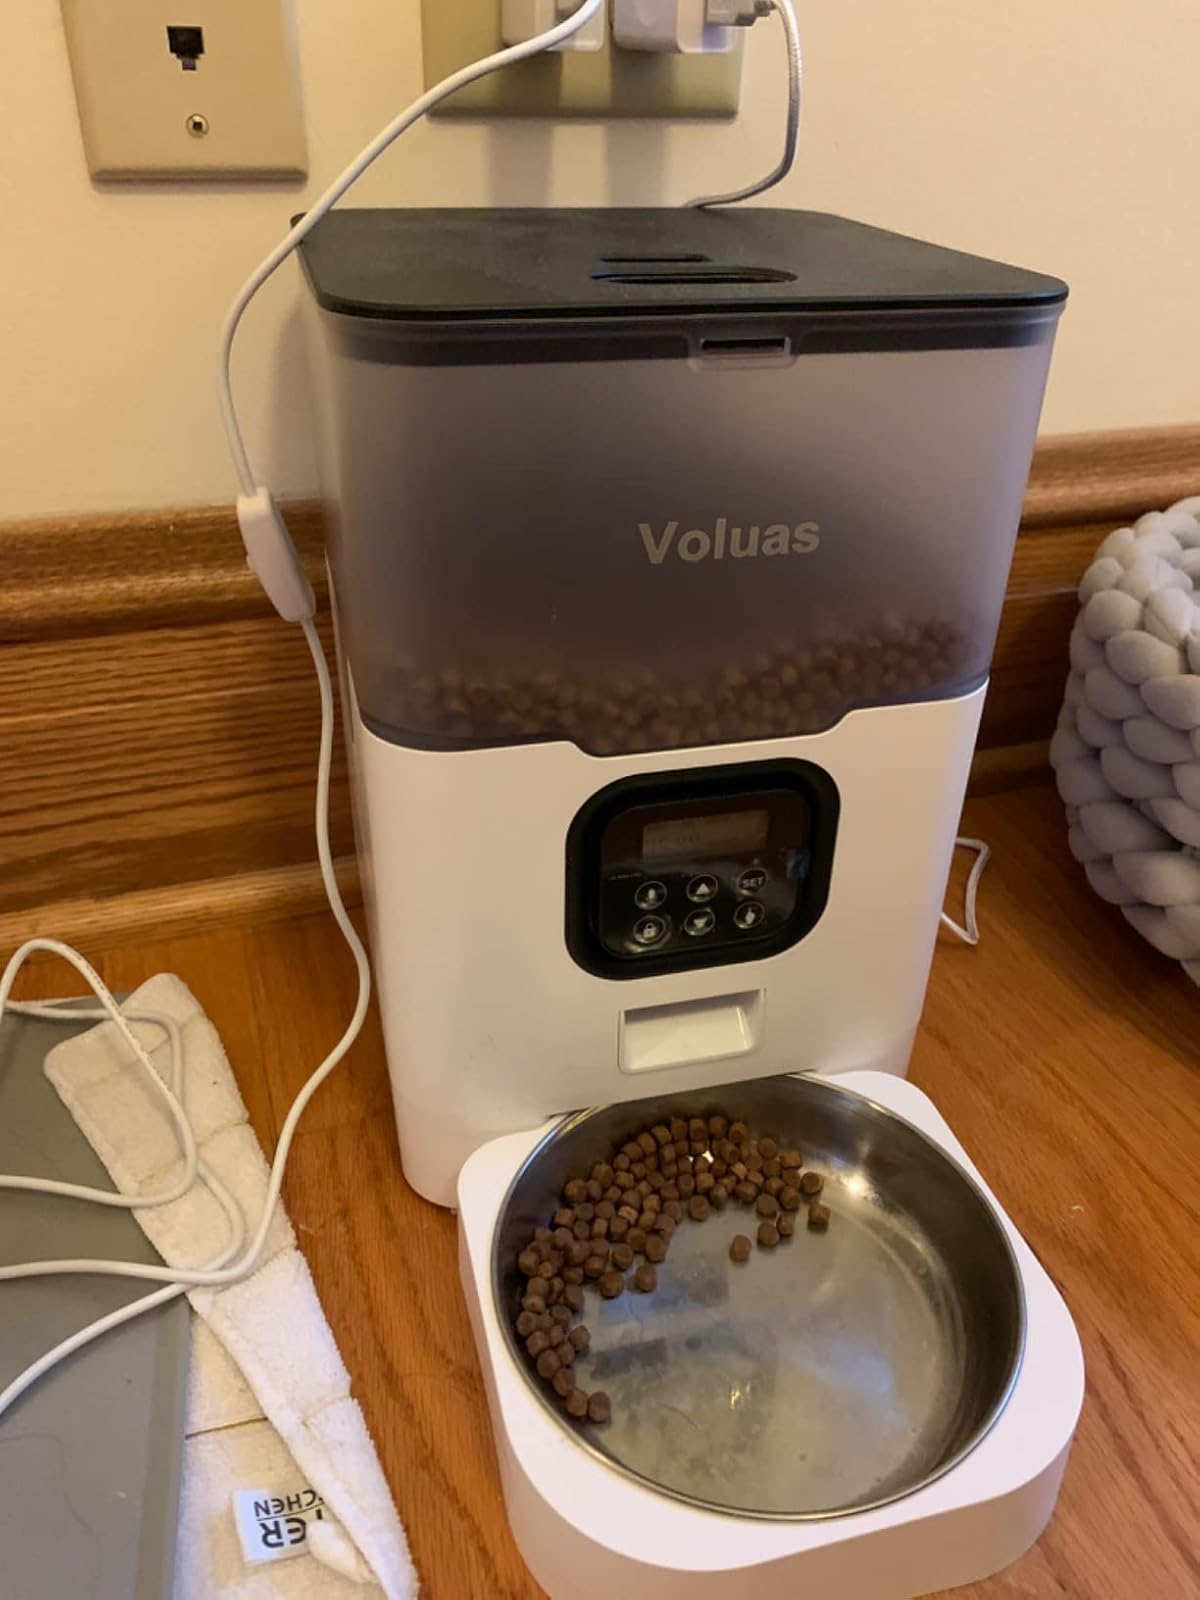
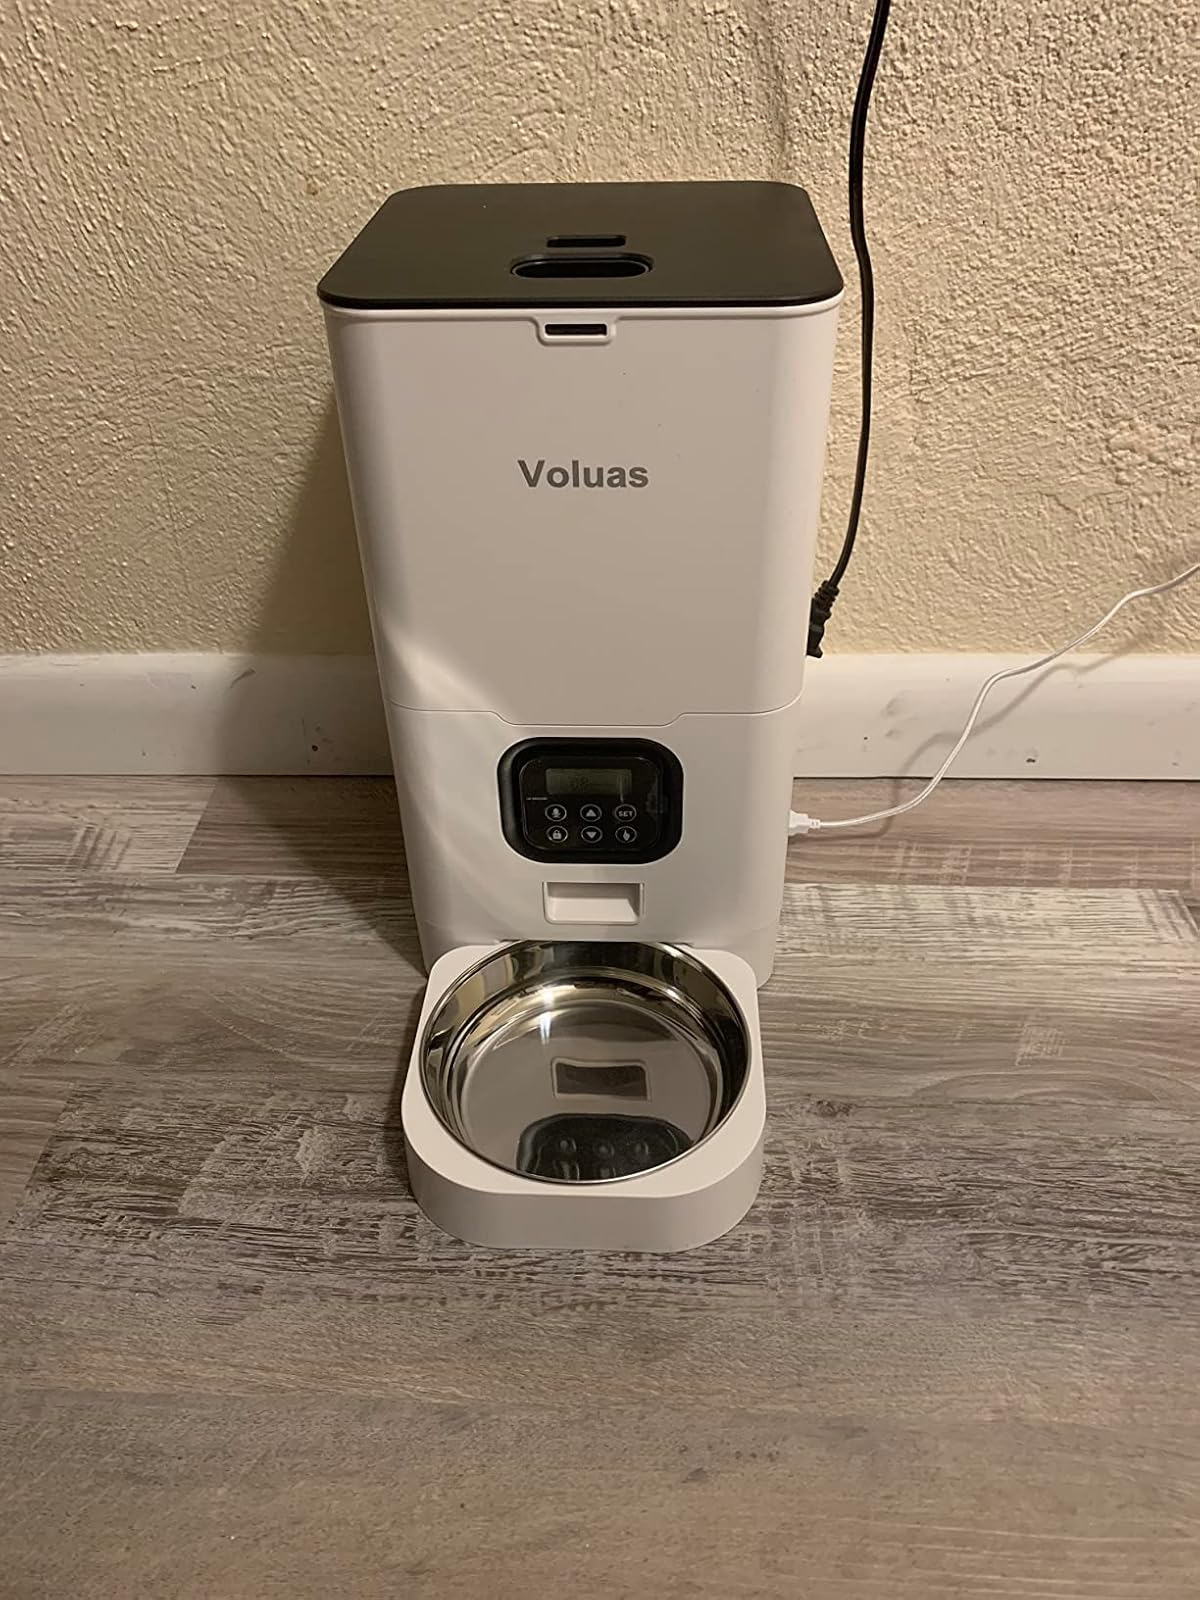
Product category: items_feeder
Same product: no